Education in Mexico

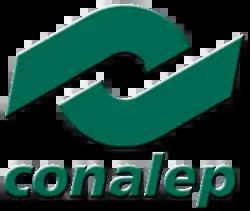
Seal of the National College of Professional Technical Education, founded in 1978

The federal government took over schools run by Mexican states and enrollments for rural primary schools increased significantly. Public schools became a means for the government to directly influence the countryside ideologically through education of the next generations. Public school teachers saw themselves "as part of a mystical crusade for the nation, modernity, and social justice," but SEP personnel often held campesinos and rural culture in contempt. In the 1930s, during the early presidency of Lázaro Cárdenas (1934–40) there was a push for "socialist education" at all levels. The policy made public schools sources of anti-religious ideology fueling resistance by Catholics.